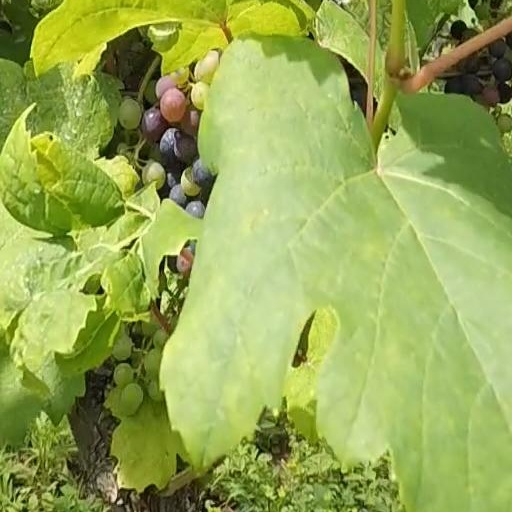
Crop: grape